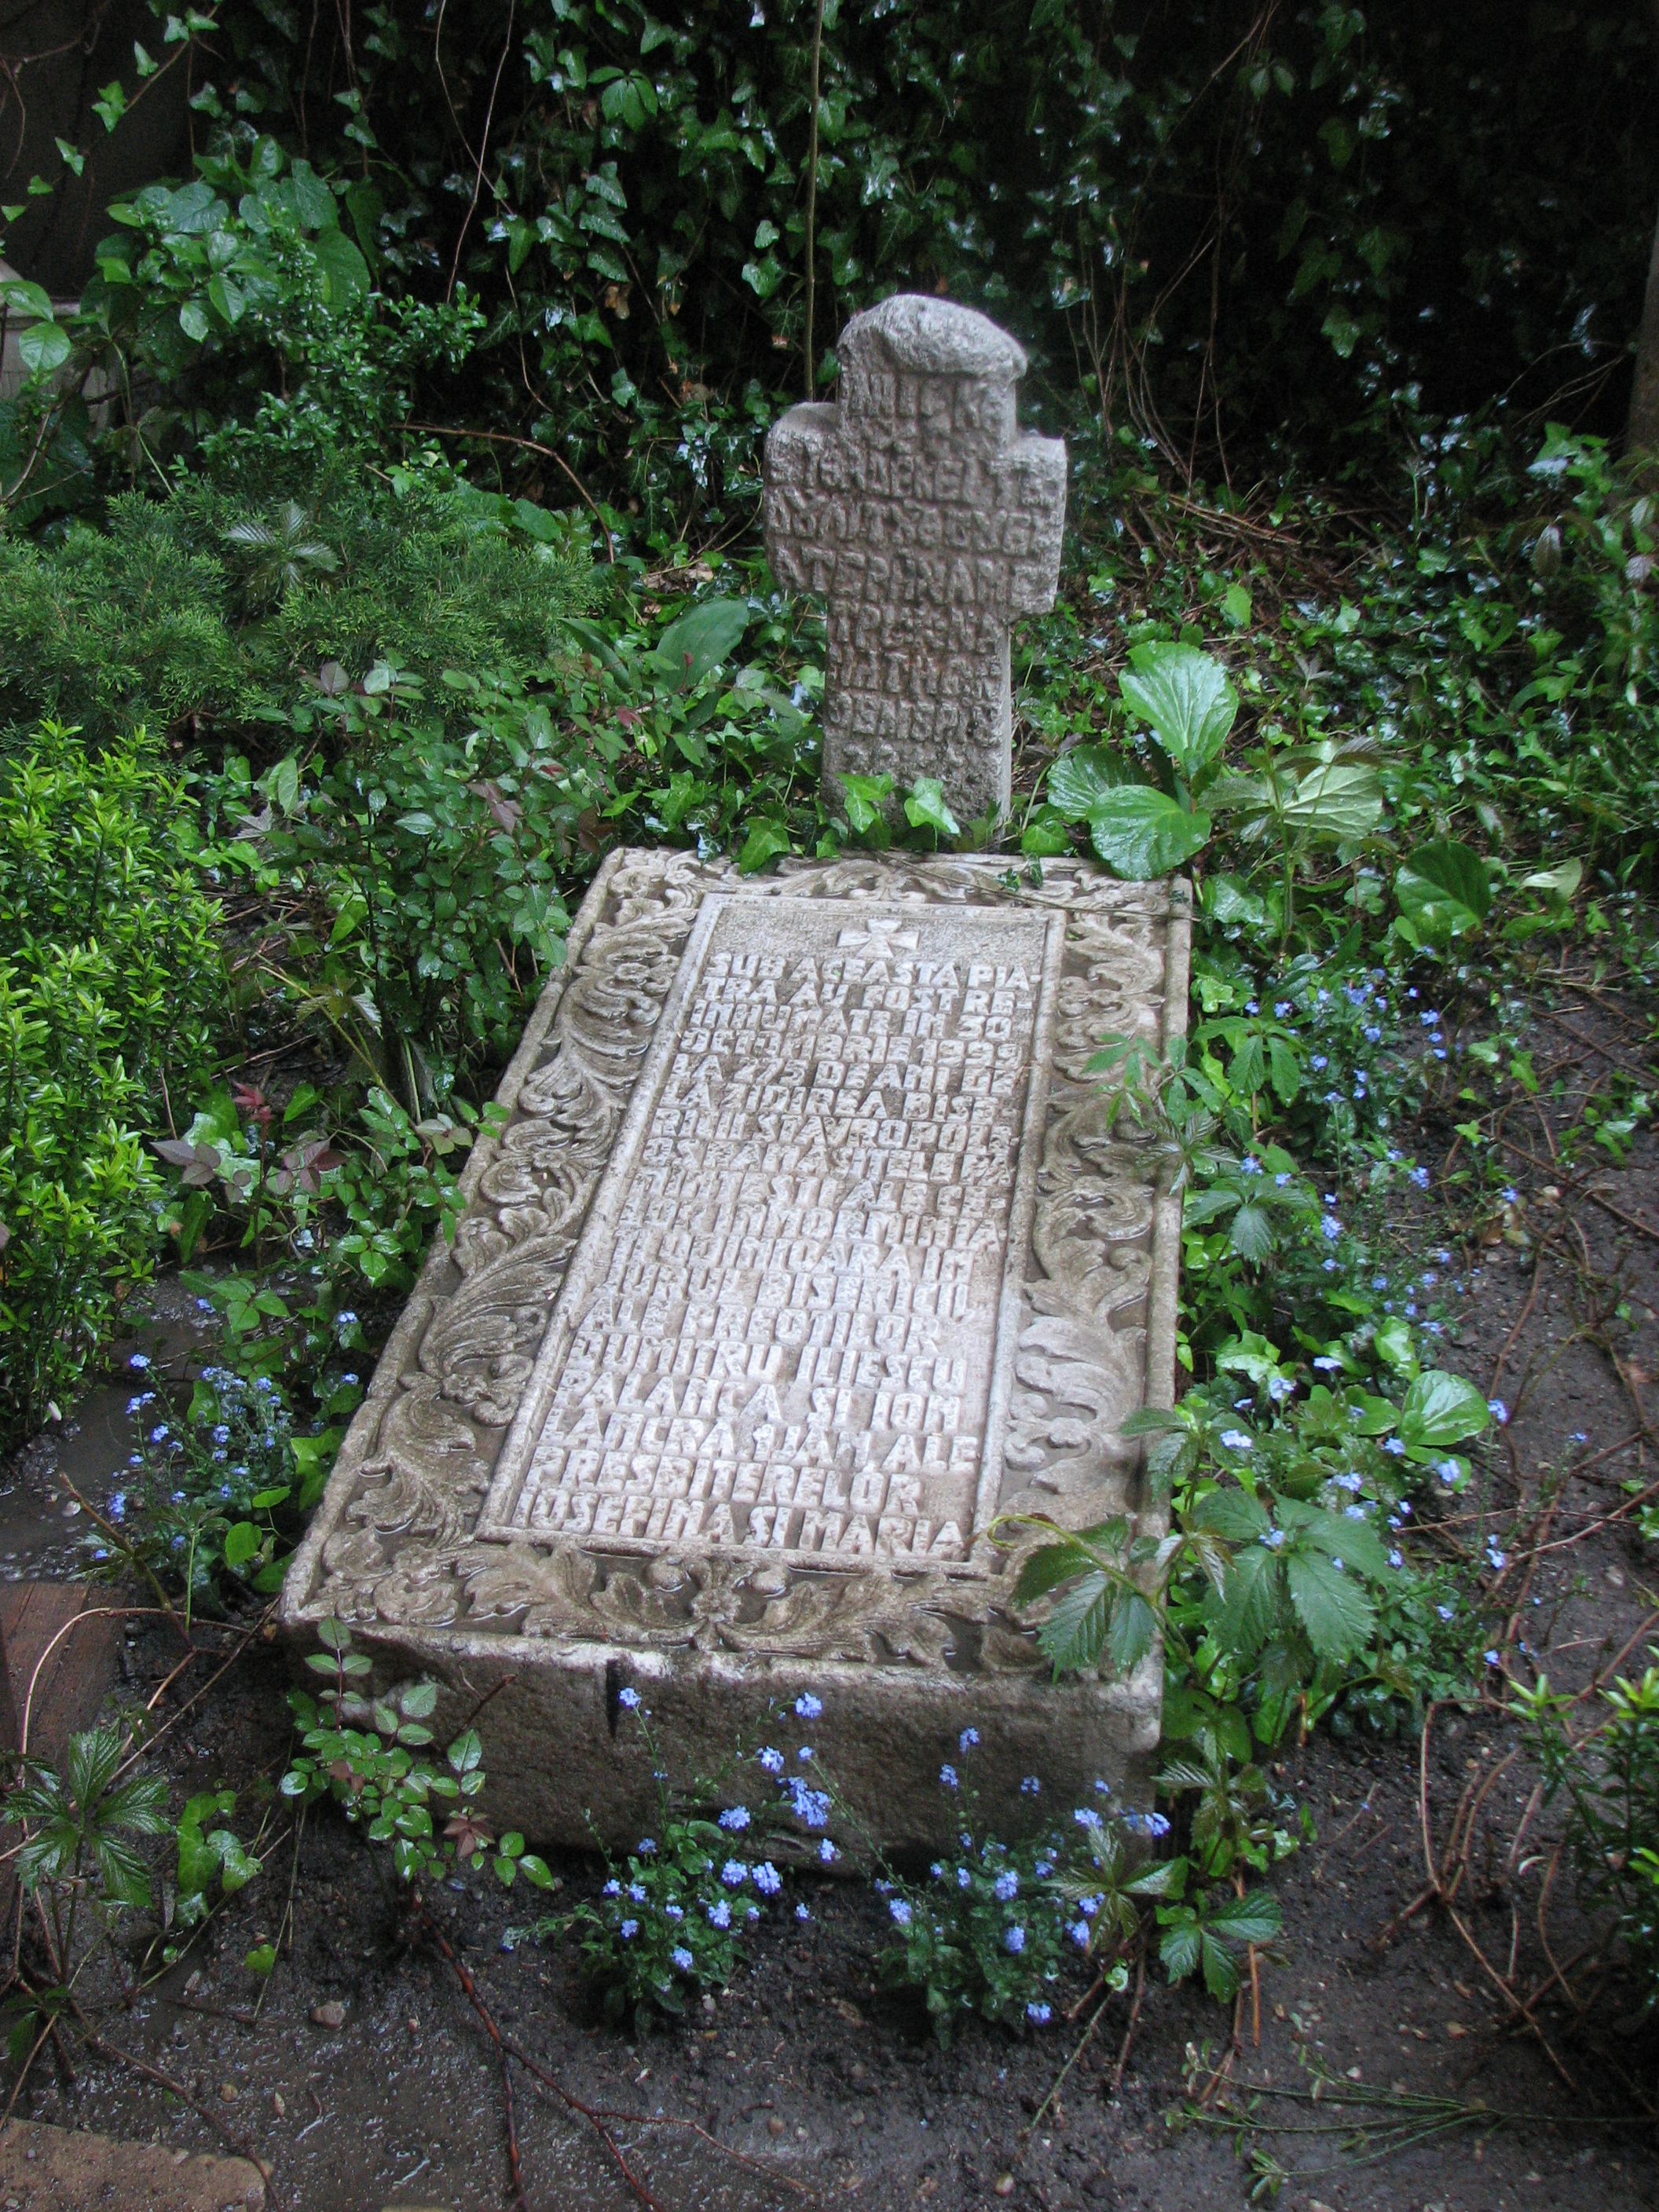
architecture, photography, building, monument, photo, europe, religion, botany, church, cemetery, garden, christian, photos, grave, religious, memorial, free, cool image, de, churches, headstone, fotografie, christianity, romana, orthodox, eastern, woodland, romania, bor, biserica, arhitectura, orthodoxy, romanian, ortodoxa, ortodox, ortodoxia, ortodoxie, cretinism, cretin, ecclesiastical, bisericeasc, cladire, edificiu, stavropoleos, stele